Alvin Lie

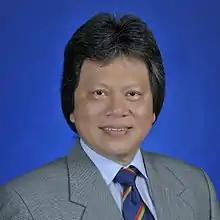

Alvin Lie, MSc. (Lie Ling Piao) is a member of People's Representative Council of Indonesia (Indonesia: Dewan Perwakilan Rakyat) as the representative of National Mandate Party (Indonesia: Partai Amanat Nasional).